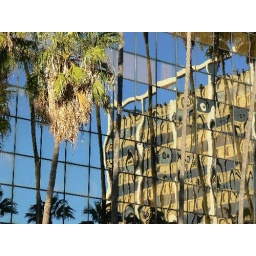
A building reflects in another in Hollywood, creating a very nice watery ripple effectA palm tree looks on, unimpressed